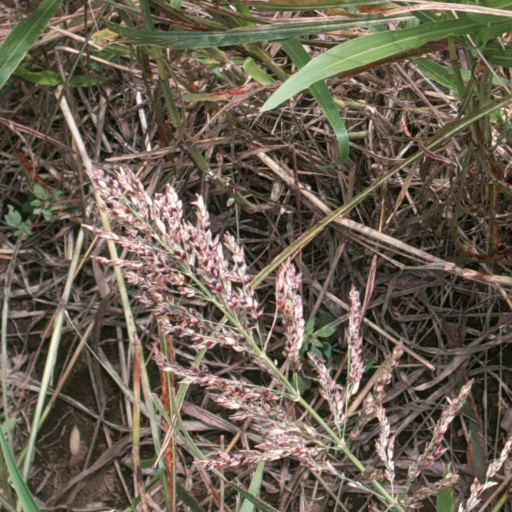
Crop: sorghum